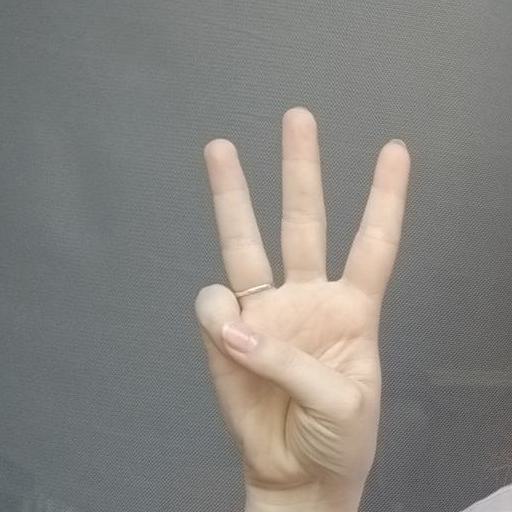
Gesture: three